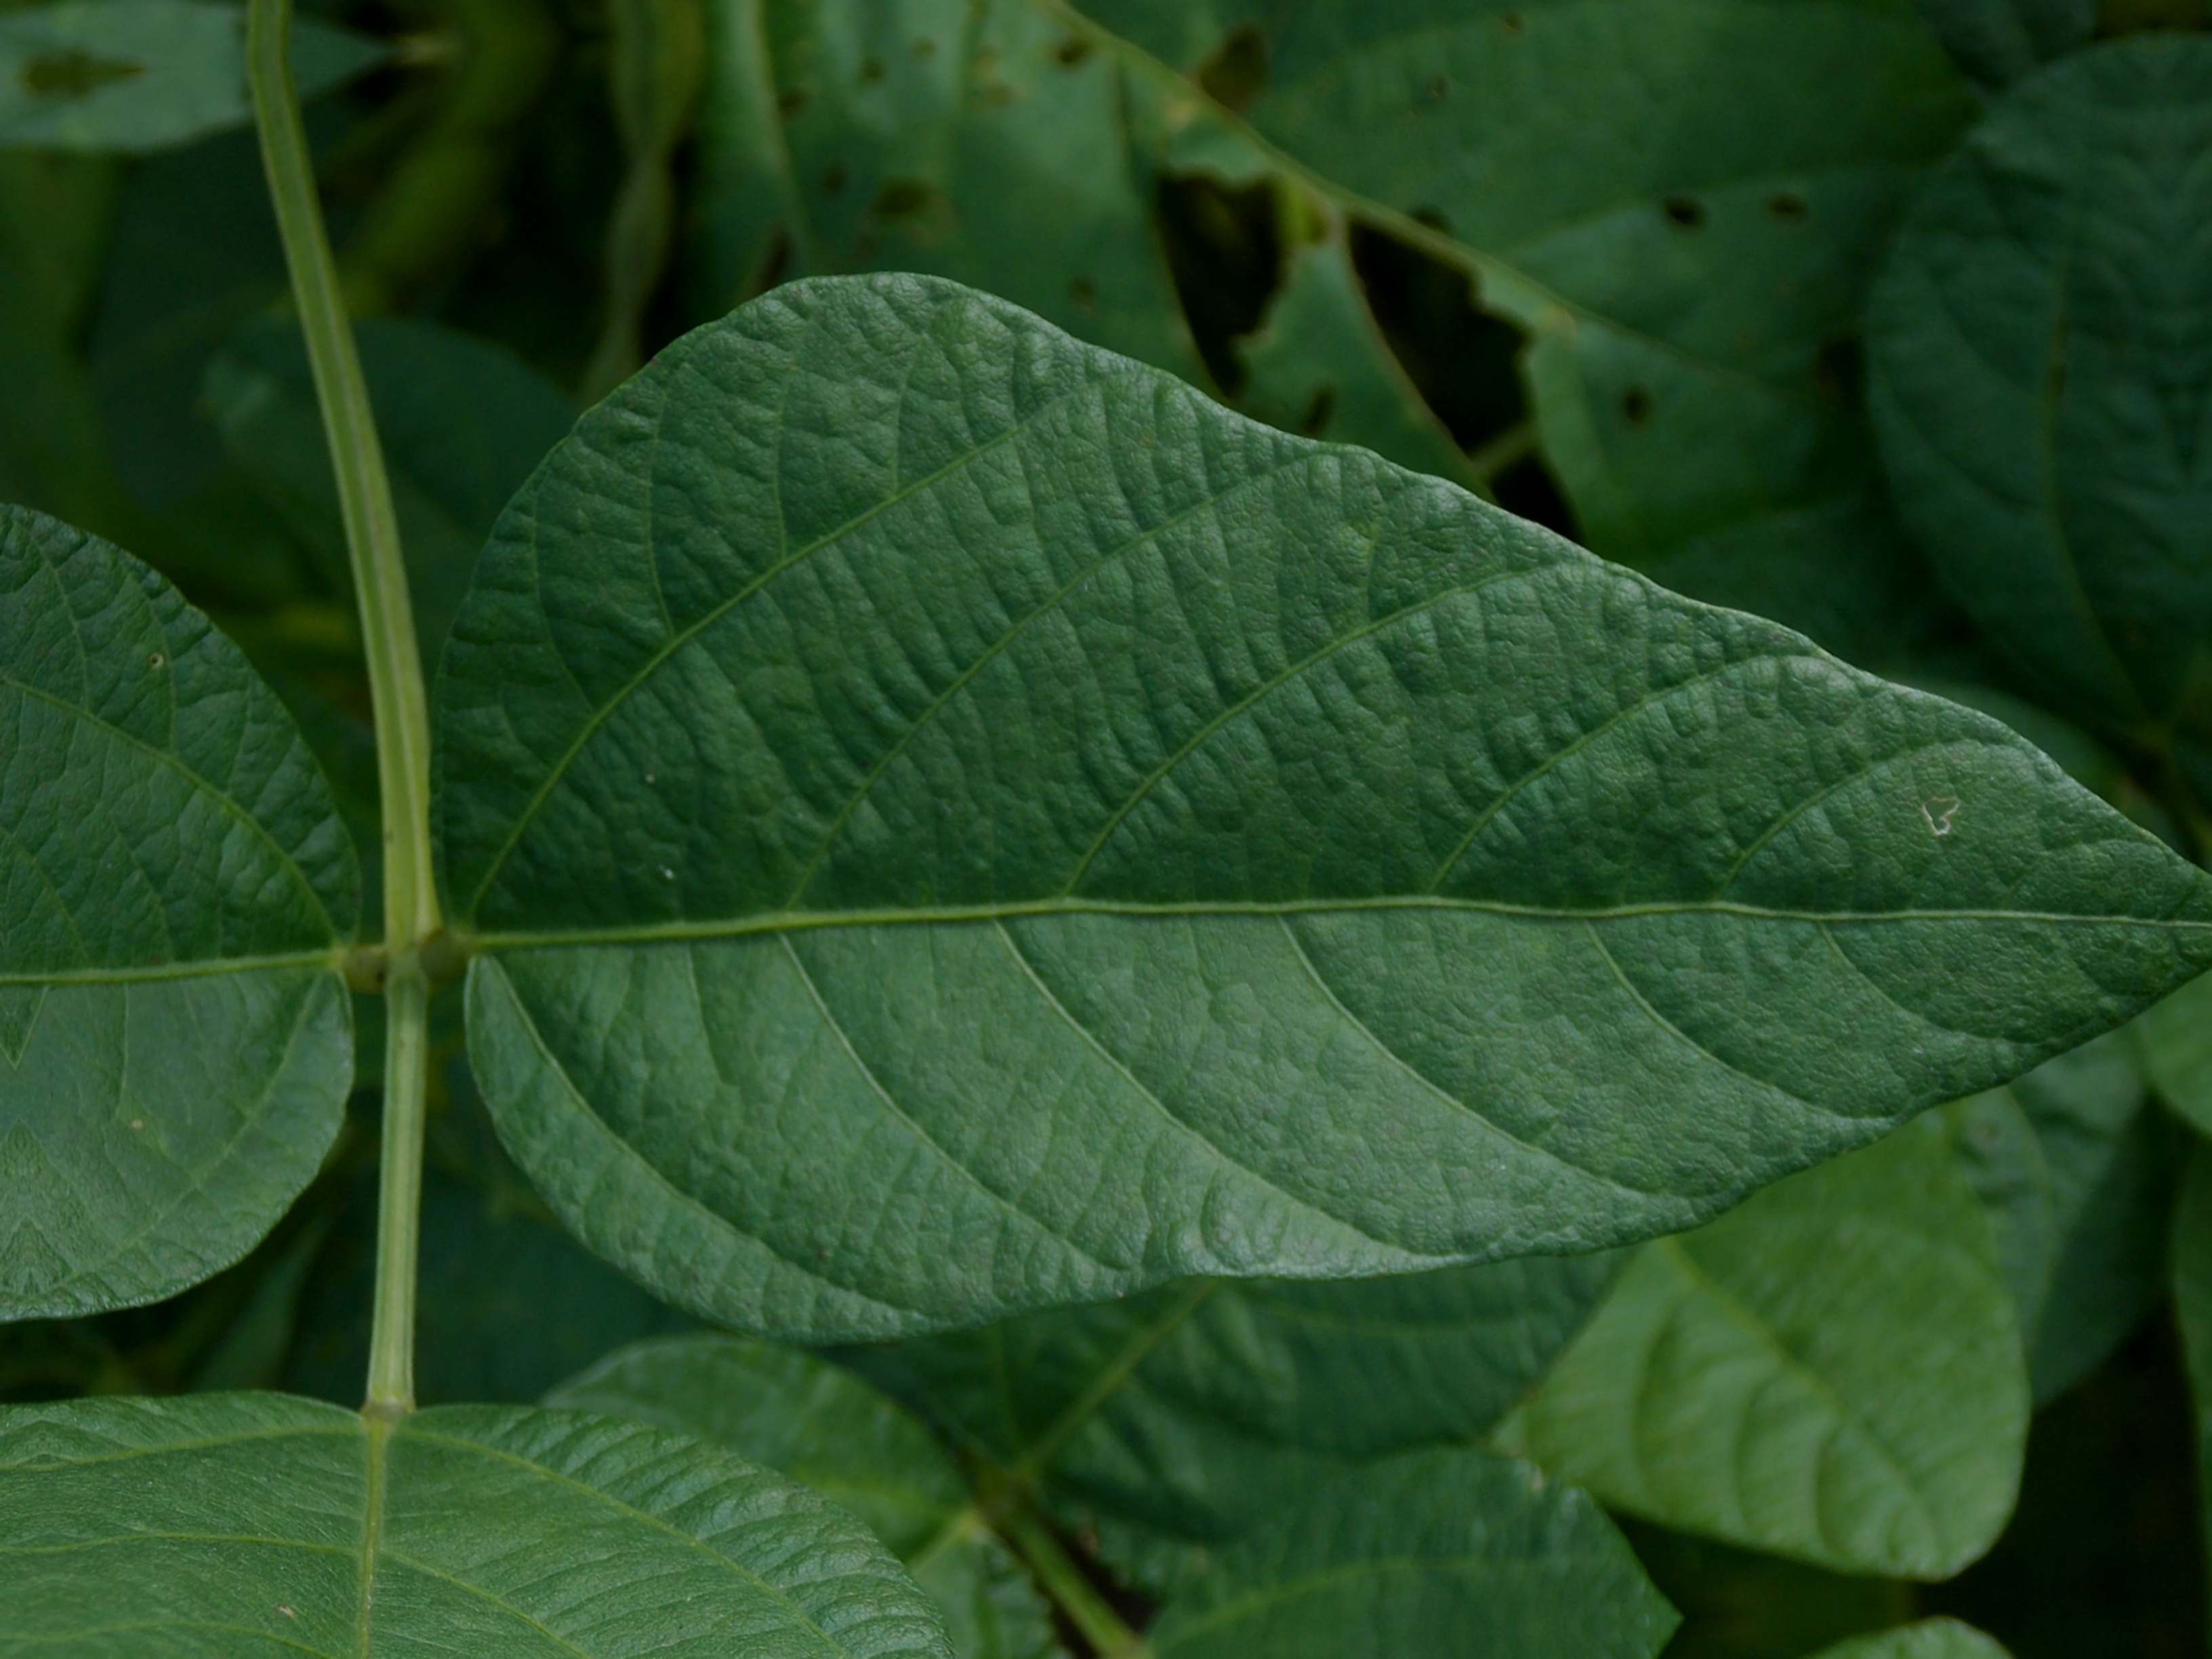
Label: Disease